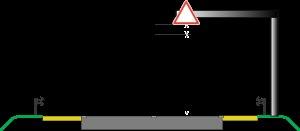
Le présent article est consacré aux panneaux de signalisation de danger en France de type A.
Le présent article est consacré aux panneaux de signalisation de danger en France de type A.